Charles van Commenee

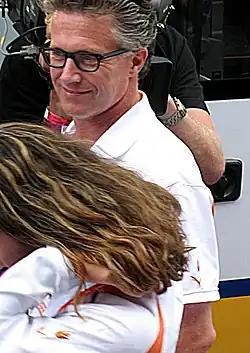
Charles van Commenee at the welcoming of the Netherlands team at the 2008 Summer Olympics

Charles van Commenee, written in Dutch as van Commenée, (born 22 June 1958) is a Dutch athletics coach. He began his professional career as a technical director with the Dutch athletics federation before moving to take up a similar role for the British athletics team in 2001. After a term as Performance Director for the Dutch Olympic Committee, he served as Head Coach of British Athletics from 2008 to 2012. Additionally, he has personally coached athletes to international medals, including Denise Lewis, Kelly Sotherton and Huang Zhihong.